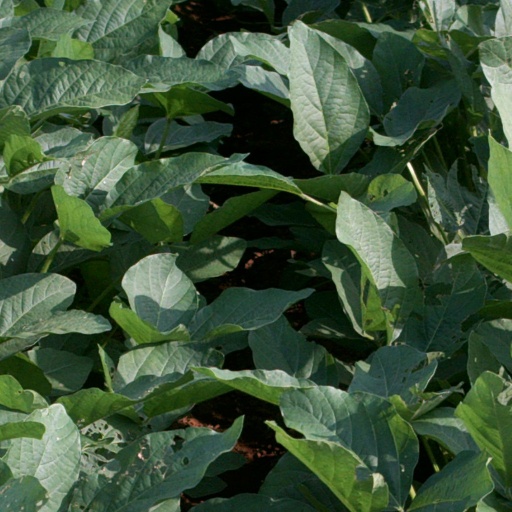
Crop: soybean